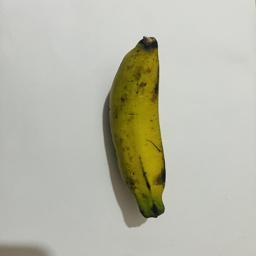
Banana variety: Bangla Kola